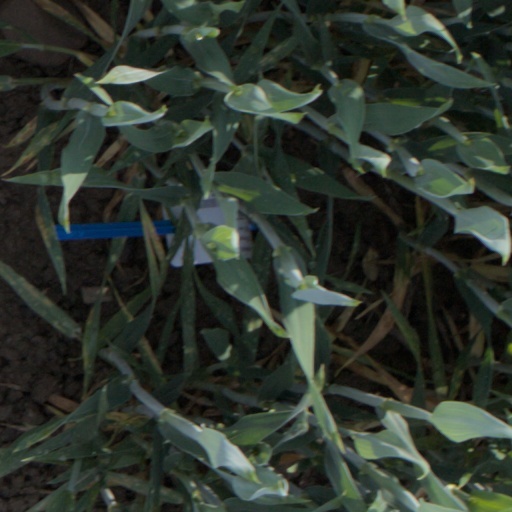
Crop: wheat